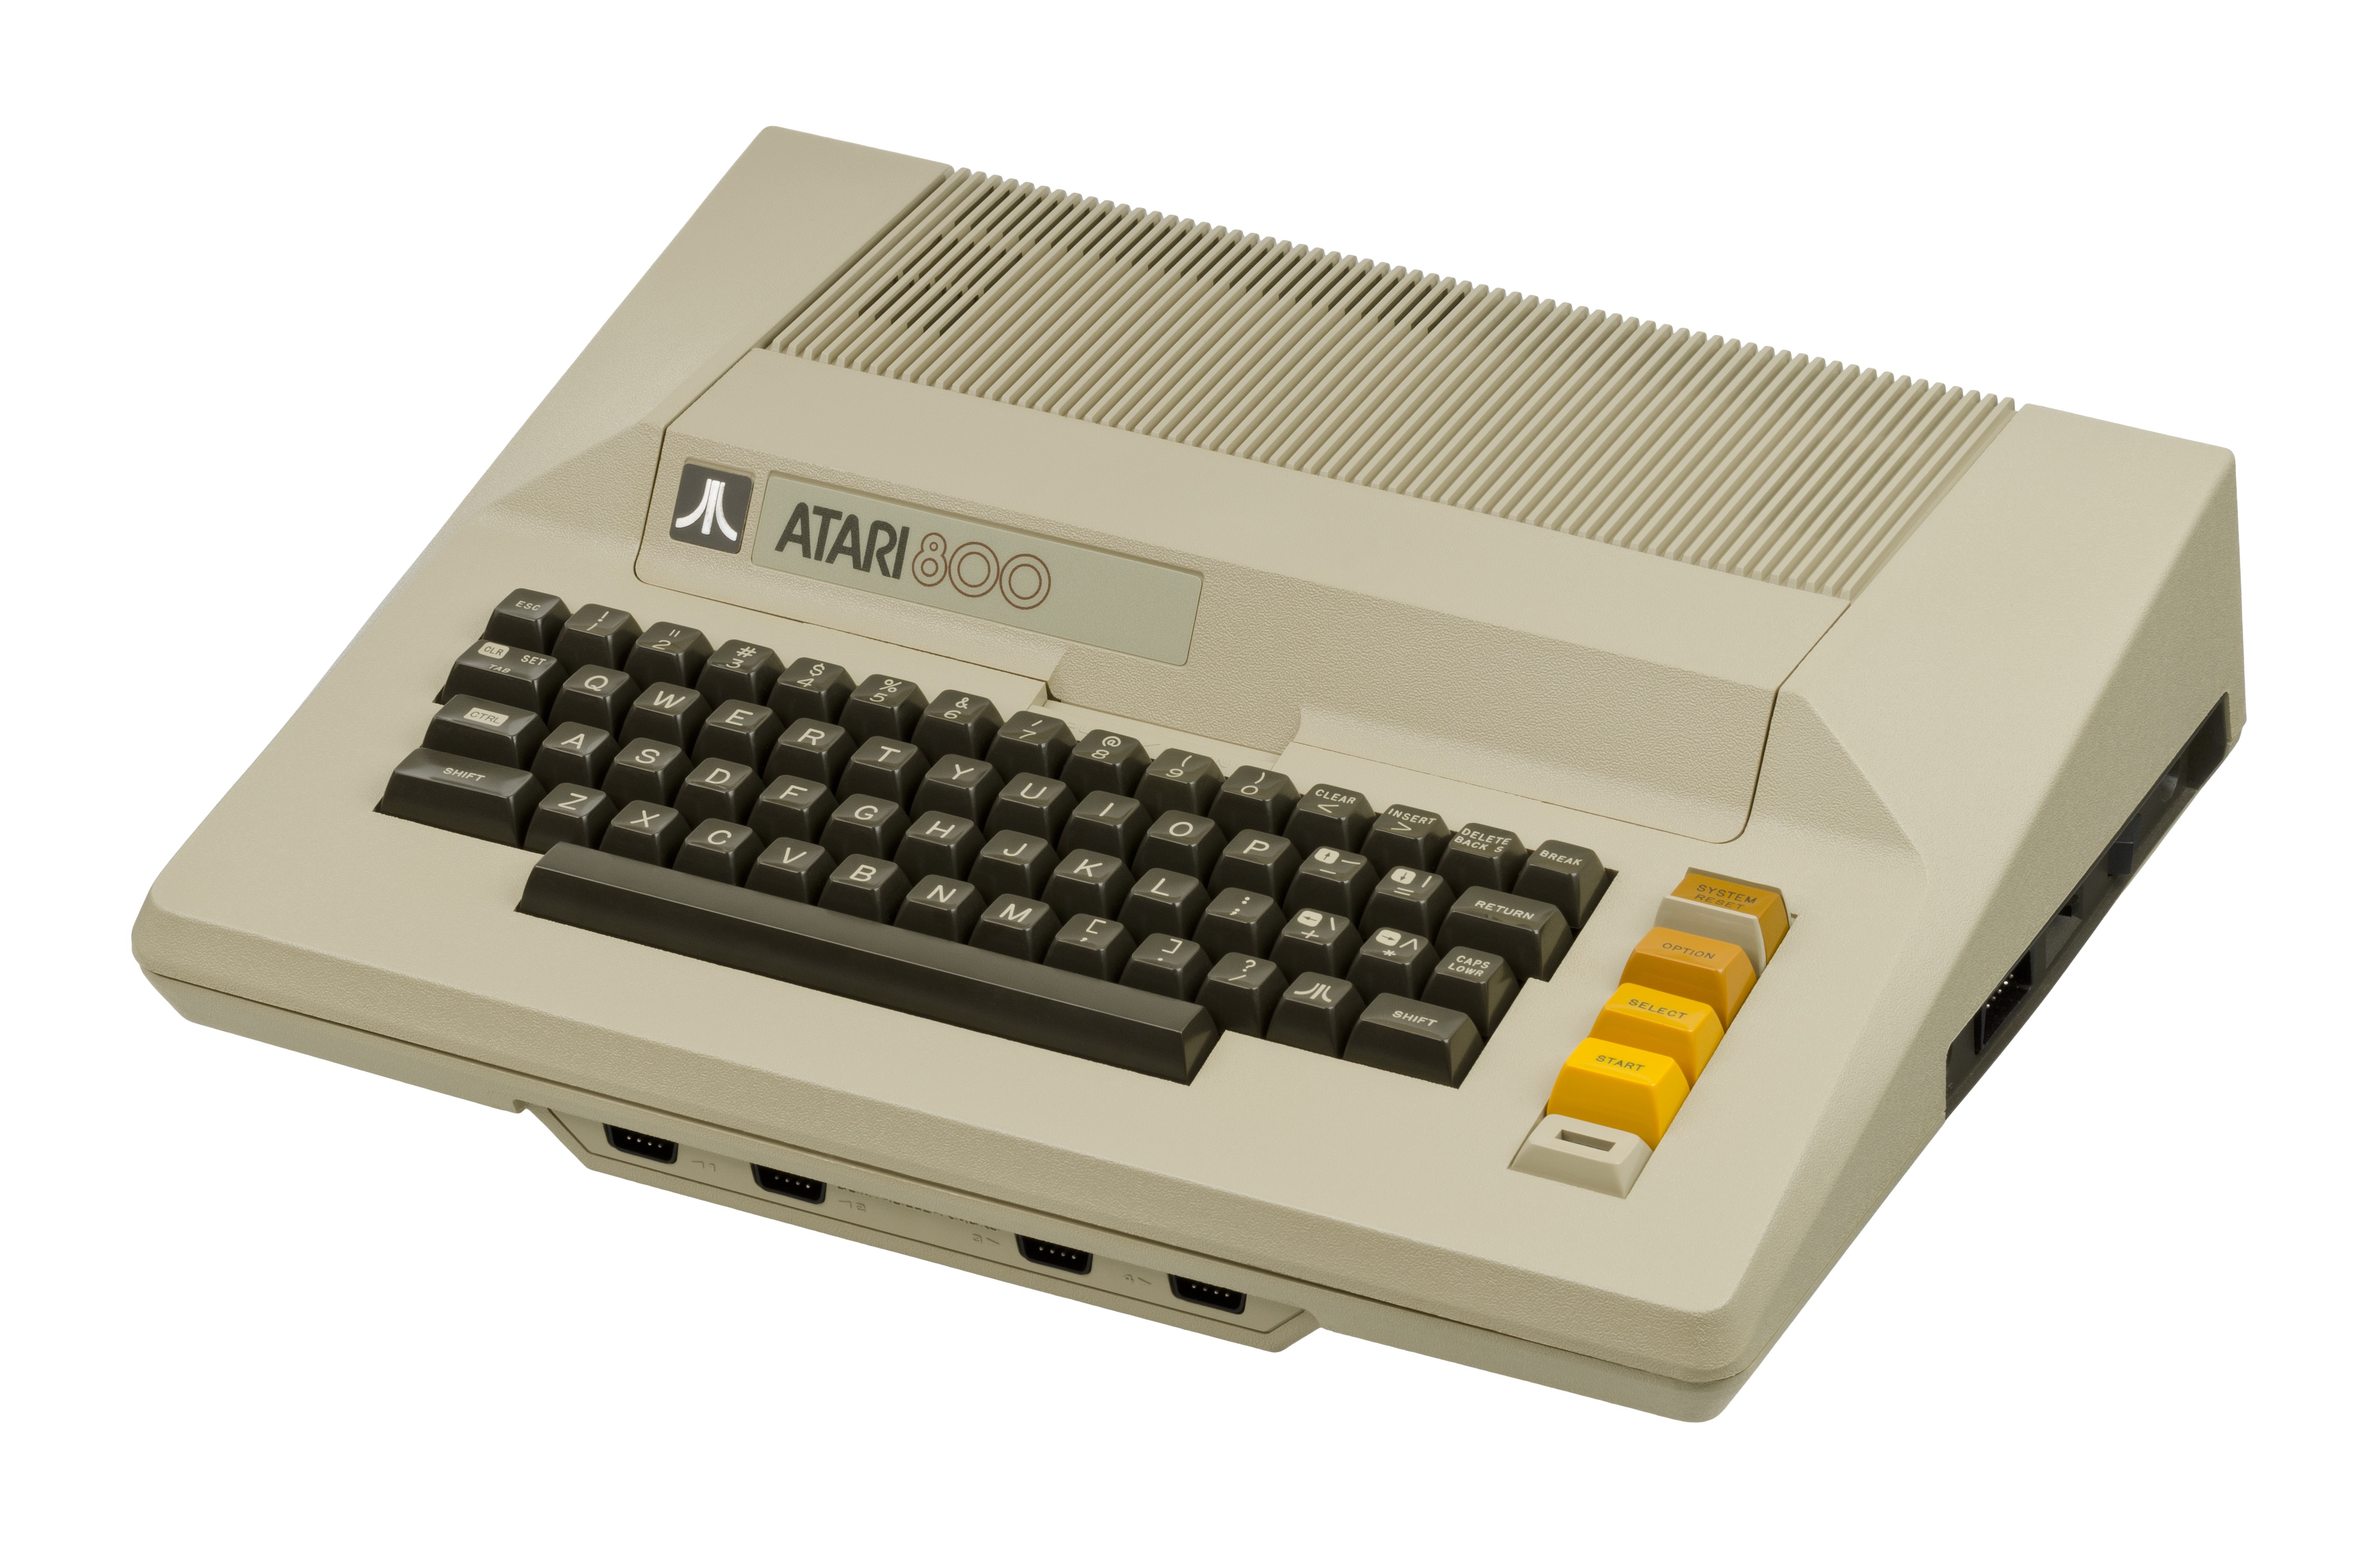
computer, technology, video game, play, toy, device, cash, fun, electronics, multimedia, entertainment, fl, atari, computer game, office equipment, video game console